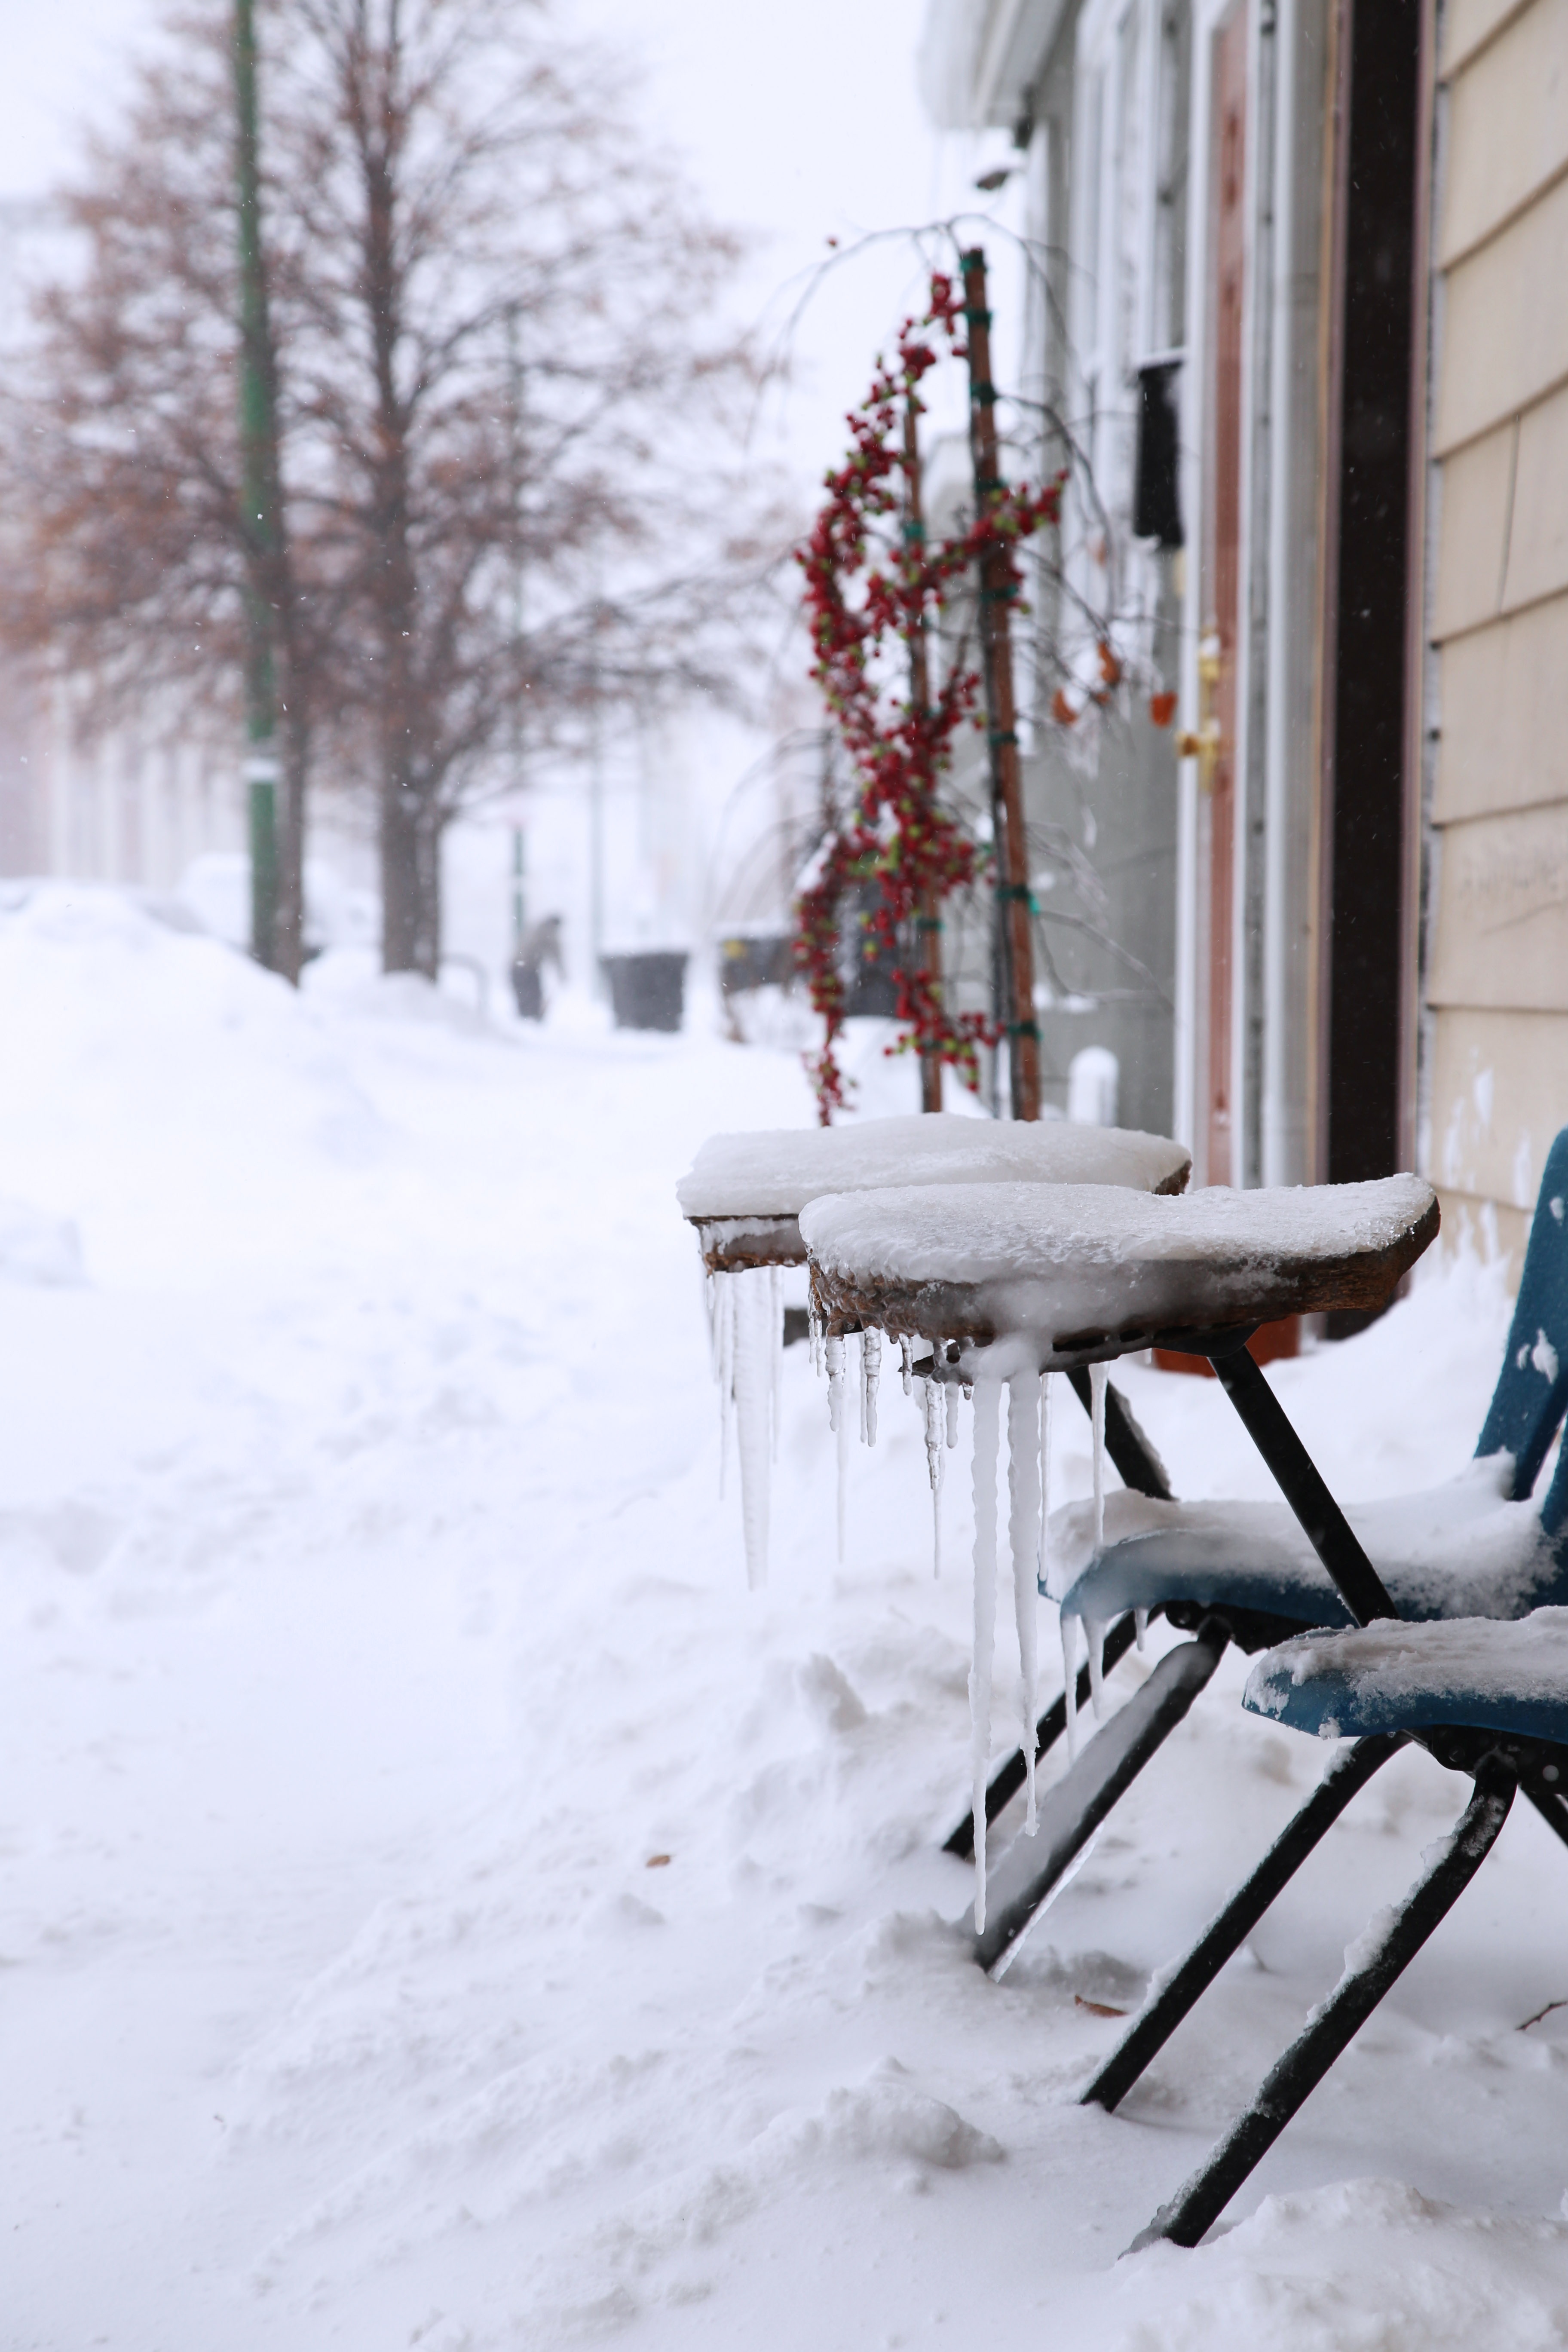
tree, snow, cold, winter, street, city, ice, weather, chicago, frozen, season, outdoors, blizzard, freezing, winter storm